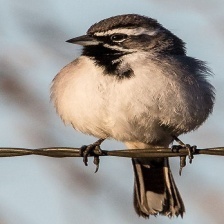
Species: BLACK-THROATED SPARROW
Scientific name: AMPHISPIZA BILINEATA